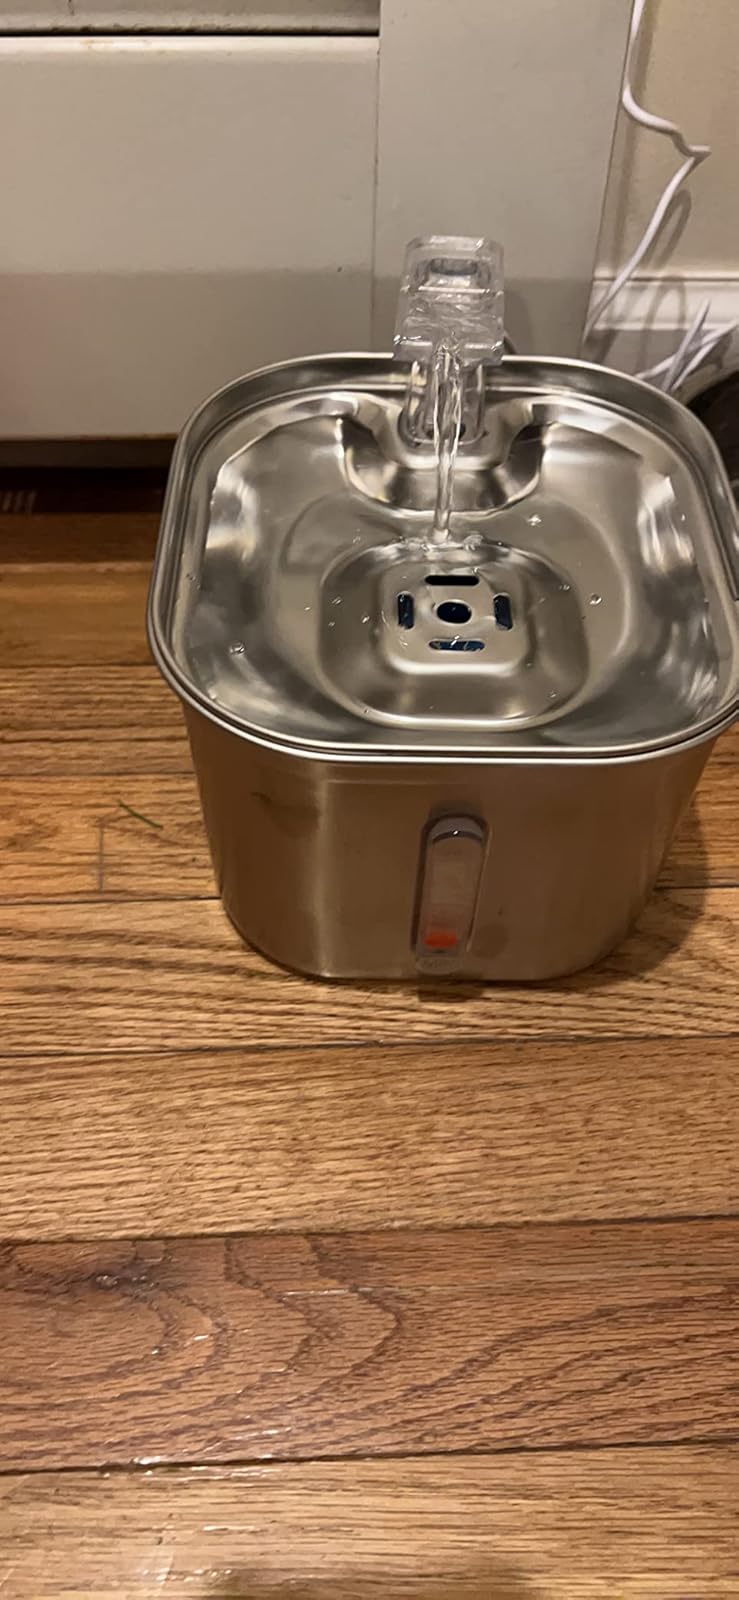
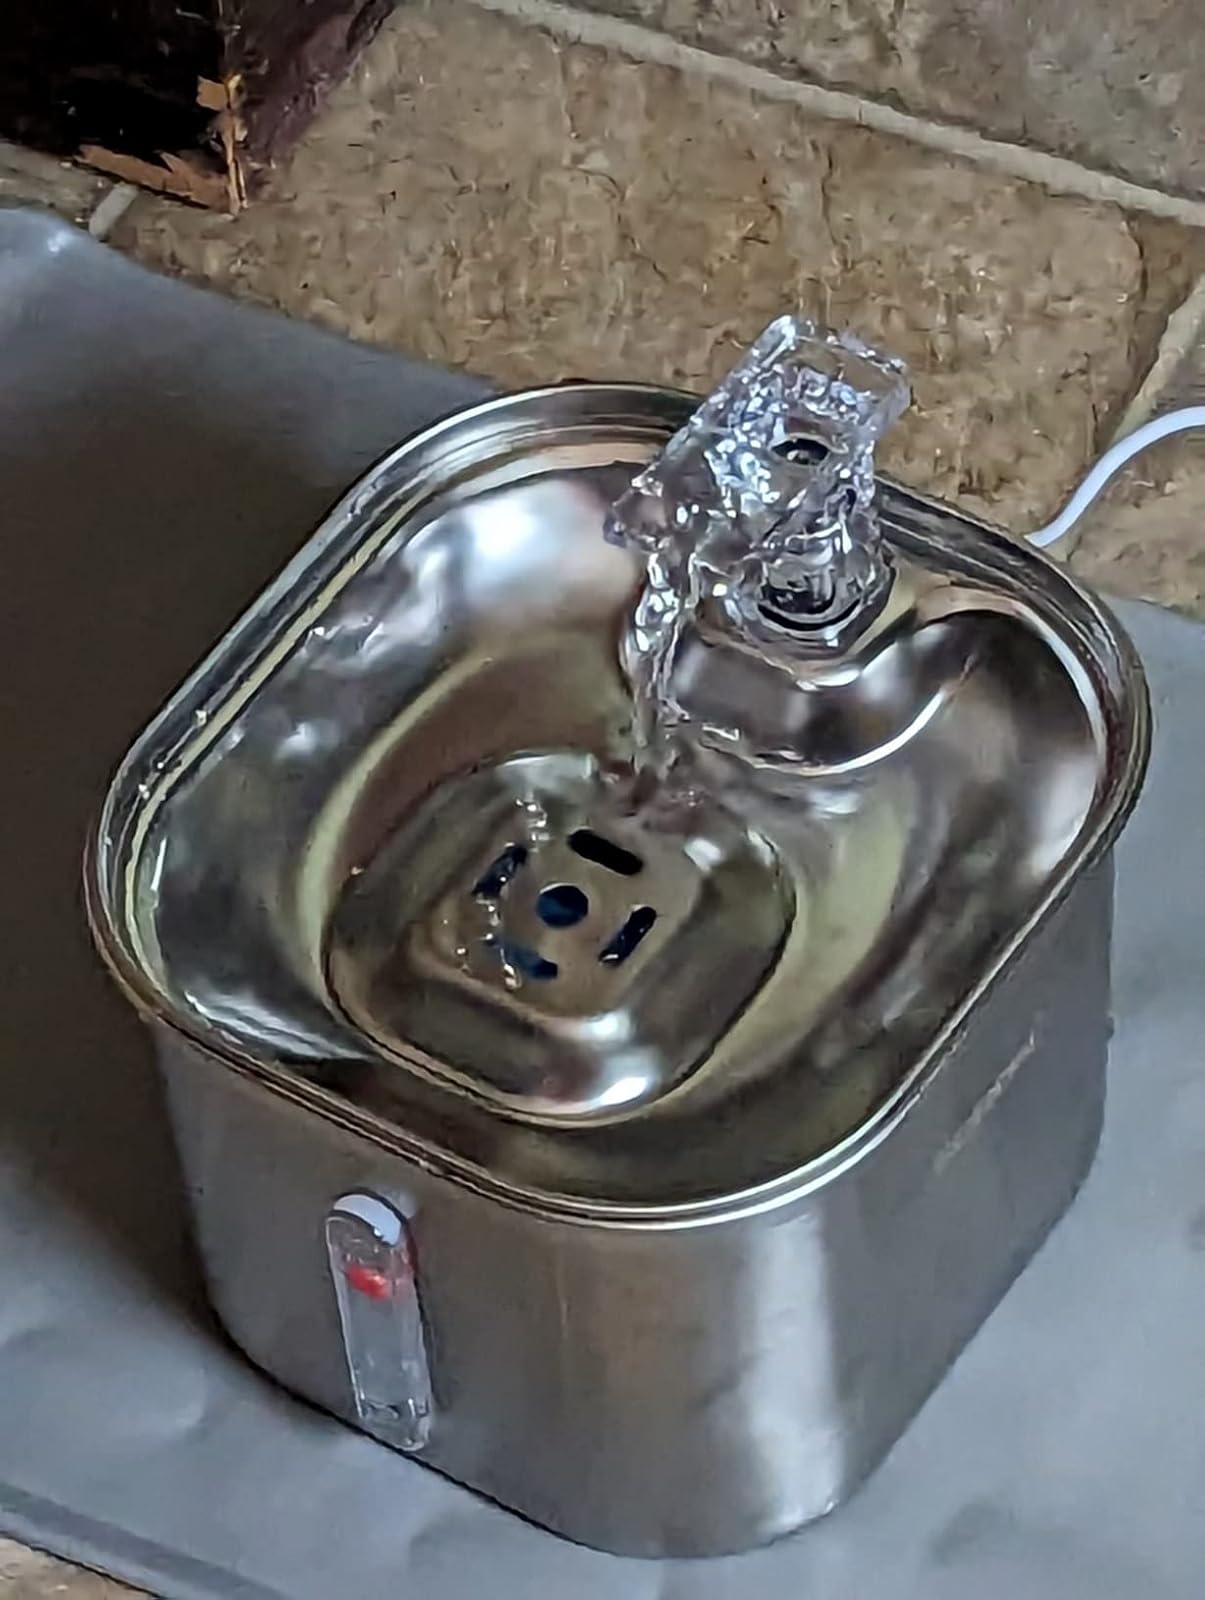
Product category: items_bowl
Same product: yes